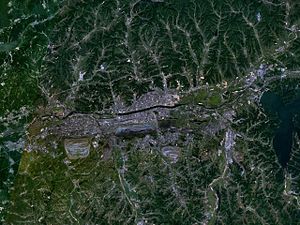
Fushun
Satelitbillede af Fushun fra NASA World Wind
Fushun er en by på præfekturniveau i provinsen Liaoning i det nordlige Kina ved kysten til det Gule Hav. Præfekturet har et areal på 10,816 km², hvoraf byområdet udgør 675 km²; der er en befolkning på 2,3 millioner mennesker, hvoraf 1,4 million lever i byområdet.